The Rocky Horror Picture Show

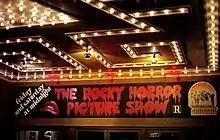
19 January 1978, opening at the UA Cinema, Merced, California

"The Rocky Horror Picture Show" is considered to be the longest-running release in film history. It benefited from a 20th Century Fox policy that made archival films available to theatres at any time. Having never been pulled by 20th Century Fox from its original 1975 release, it continues to play in cinemas. After The Walt Disney Company acquired 20th Century Fox in 2019 and began withdrawing archival Fox movies from theatres to be placed into the Disney Vault, the company made an exception in the case of "The Rocky Horror Picture Show" to allow the traditional midnight screenings to continue.